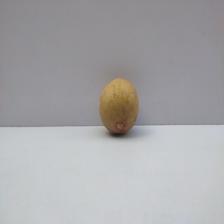
Size: Medium